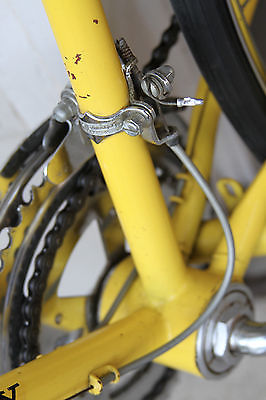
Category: bicycle